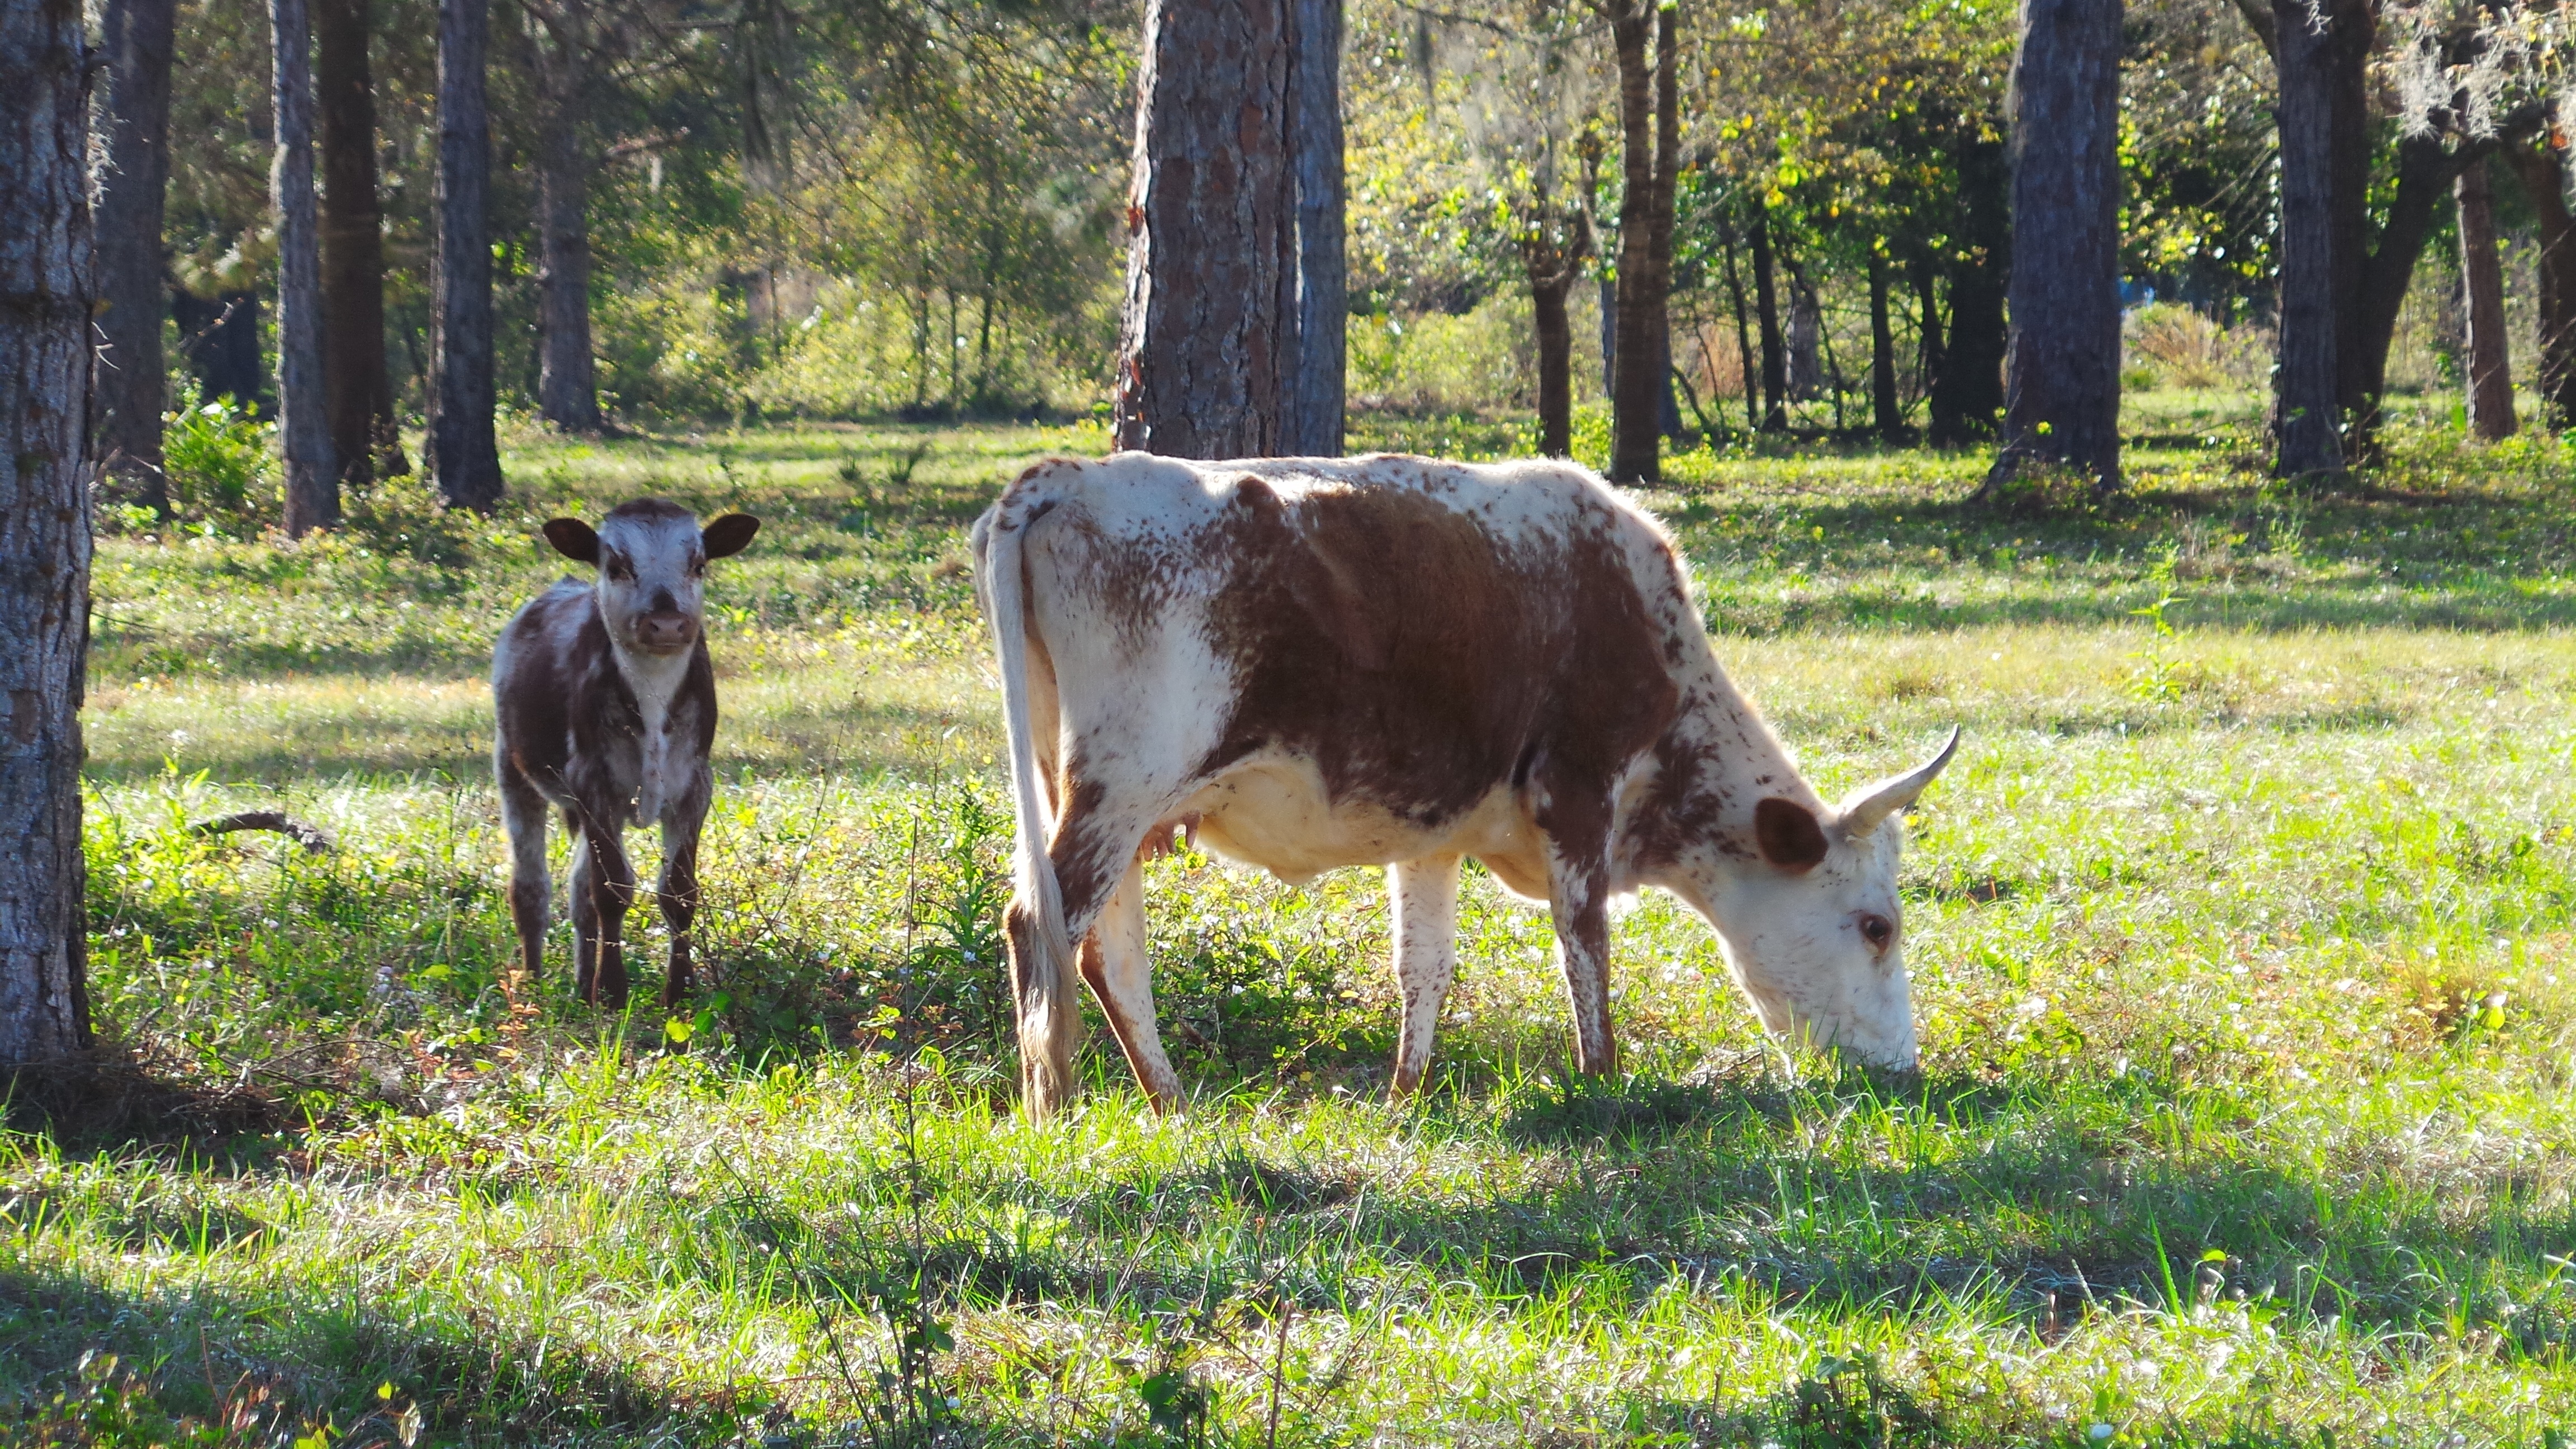
nature, grass, white, farm, meadow, prairie, animal, country, summer, wildlife, rural, young, green, cow, cattle, herd, pasture, grazing, livestock, ranch, brown, mammal, agriculture, beef, bovine, fauna, cracker, calf, donkey, mother, grassland, domestic, habitat, ecosystem, rural area, pack animal, natural environment, cattle like mammal, horse like mammal